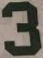
Number: 3